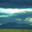
Label: plain